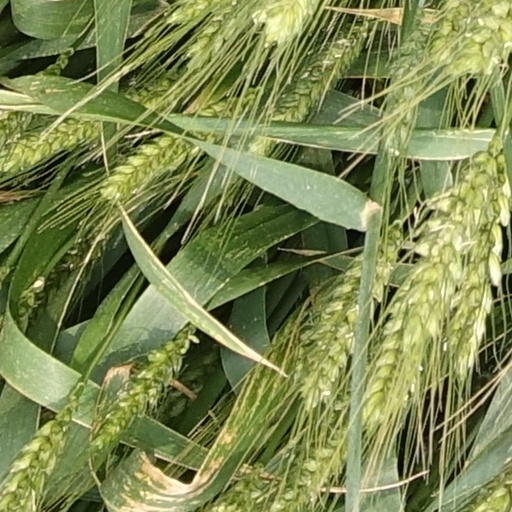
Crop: wheat